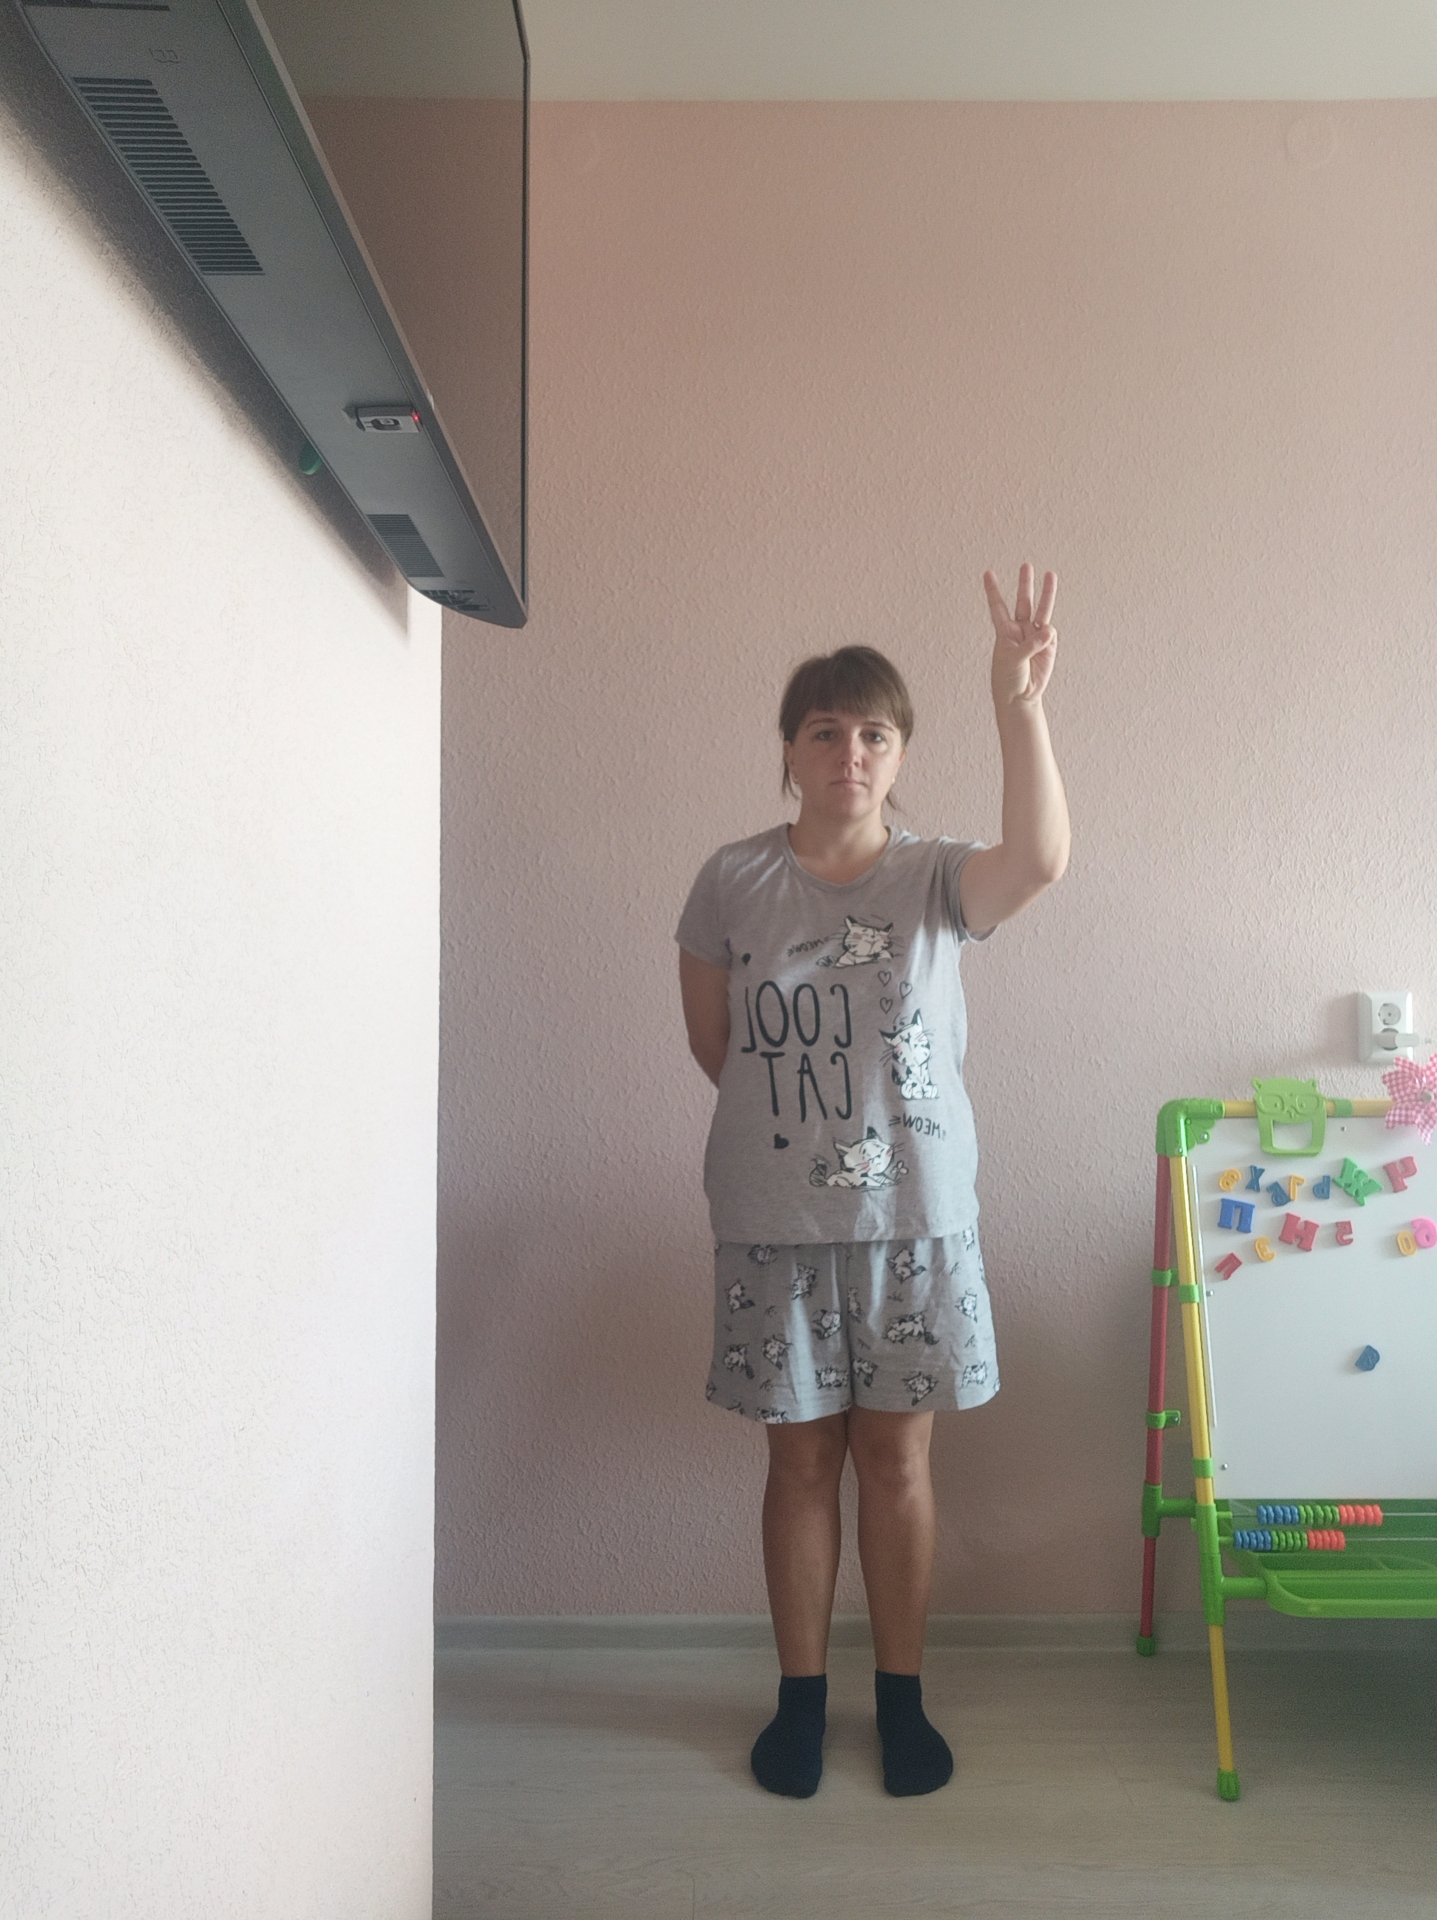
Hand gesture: three